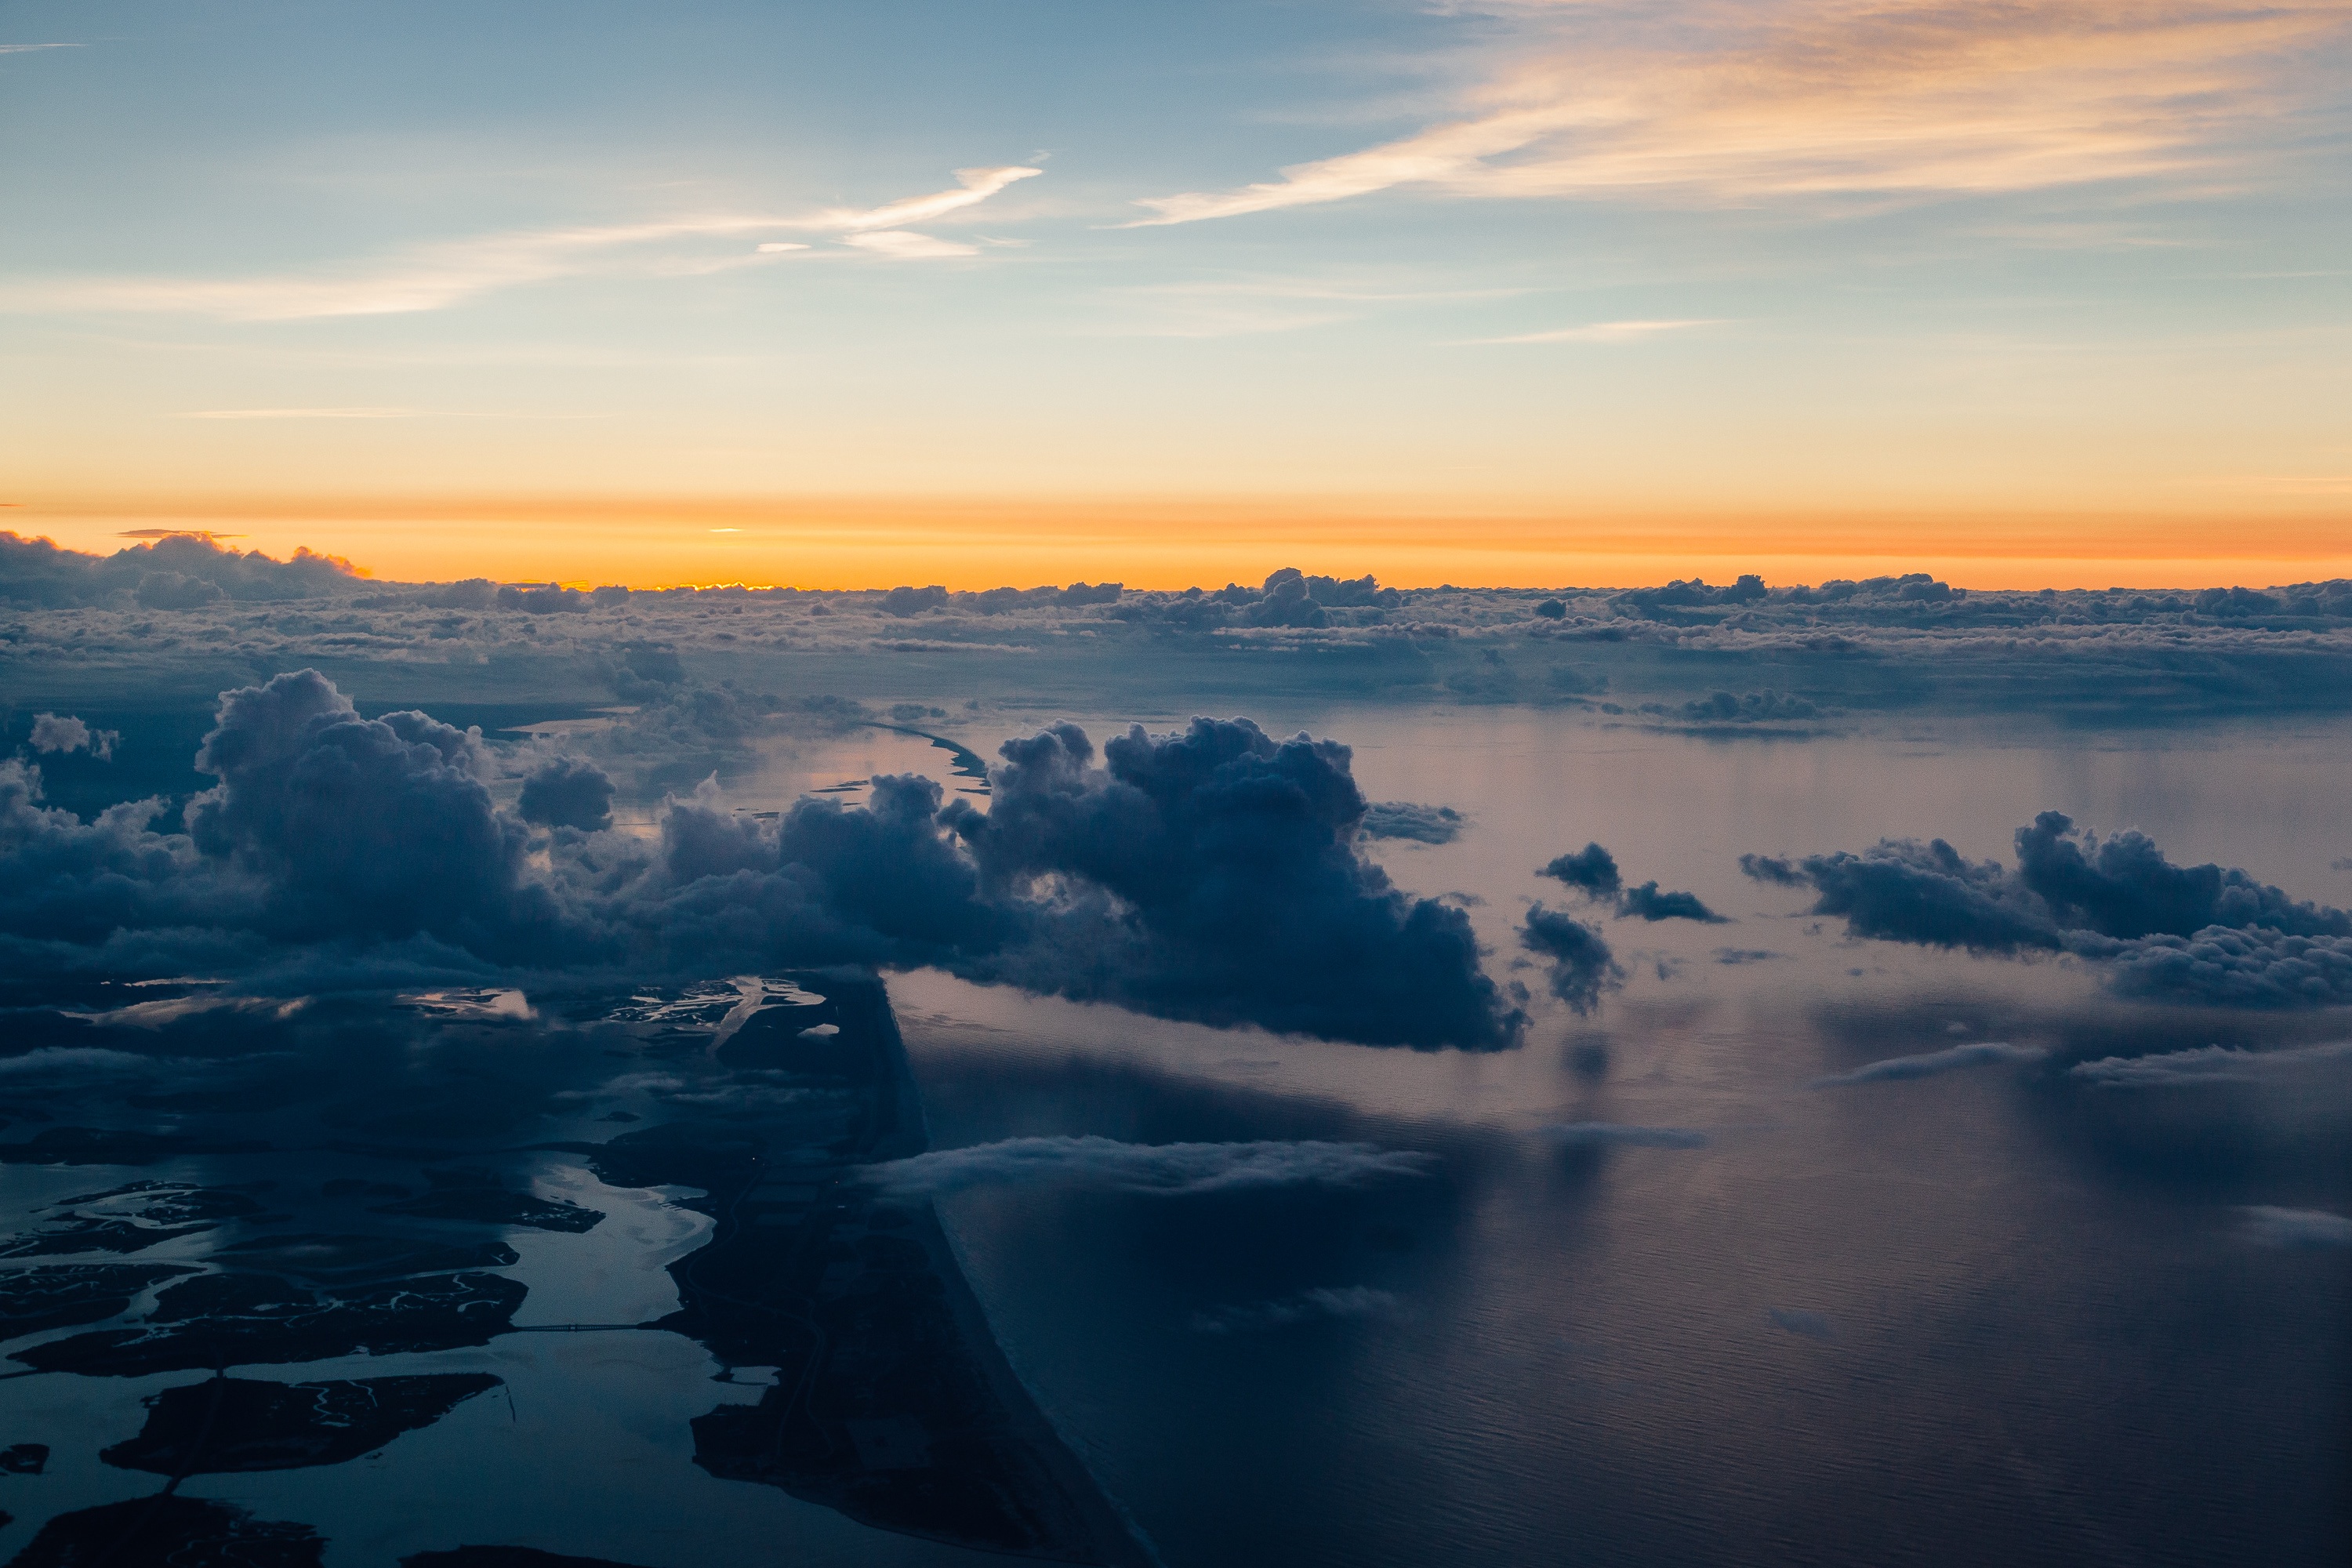
sea, coast, water, ocean, horizon, cloud, sky, sunrise, sunset, mist, sunlight, morning, wave, dawn, atmosphere, coastline, dusk, evening, reflection, afterglow, atmospheric phenomenon, atmosphere of earth